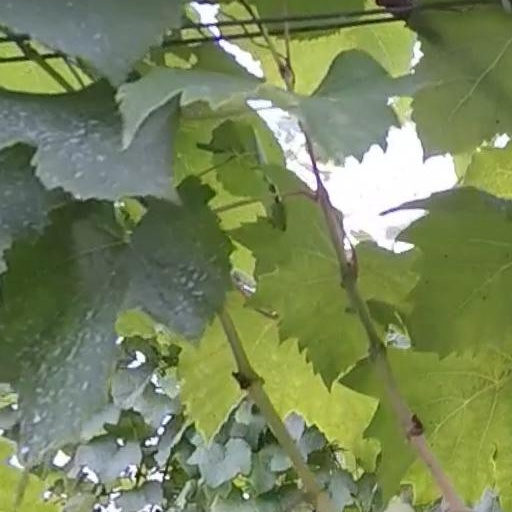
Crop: grape